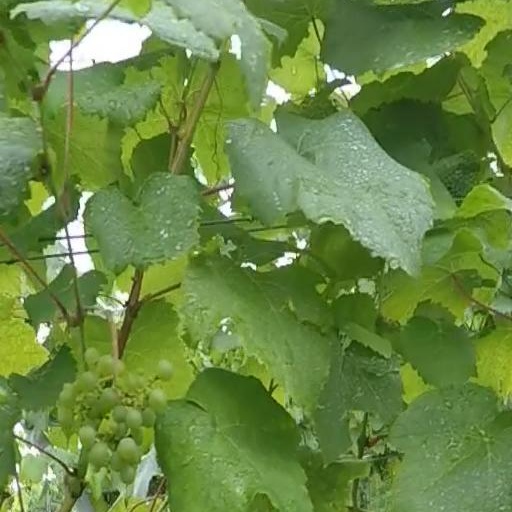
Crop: grape